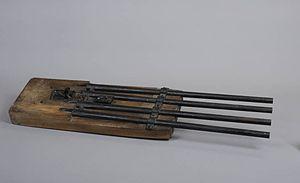
Le piégeage est une forme de chasse dite passive. Il se pratique à l'aide de dispositifs destinés à capturer ou tuer les animaux en l'absence du chasseur. Il vise la capture de l'animal pour la consommation, la domestication ou pour l'élimination d'espèces nuisibles. Chaque fois, le dispositif est adapté à la taille et au comportement de l'animal à piéger, donnant la grande variété décrite ci-après.